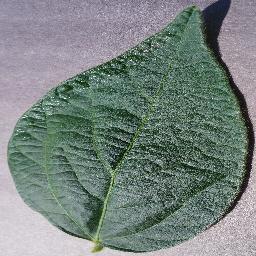
Label: Soybean___healthy